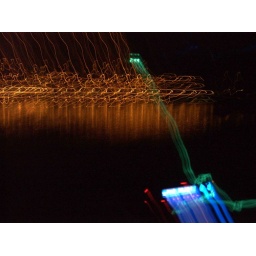
taken MONTHS ago - in QT in D's car over lake